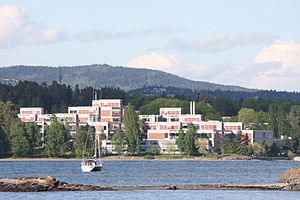
Betongtavlen / Liste over prisvindere
"Betongtavlen er en norsk arkitekturpris, som gives til et bygningsværk i Norge, ""hvor beton er anvendt på en miljømæssig, æstetisk og teknisk fremragende måde."" Prisen uddeles af Norske arkitekters landsforbund og Norsk Betongforening og tildeles efter indstilling af en komité bestående af to medlemmer udnævnt af NAL og tre udnævnt af NB.